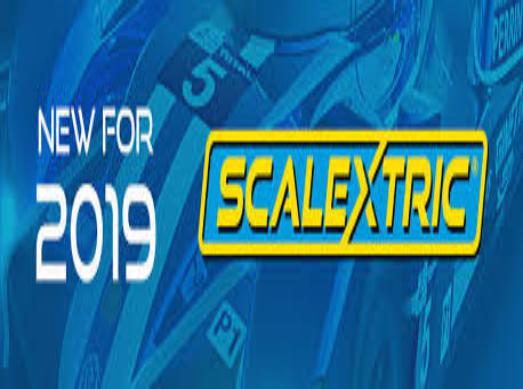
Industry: Transportation